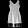
Label: Dress